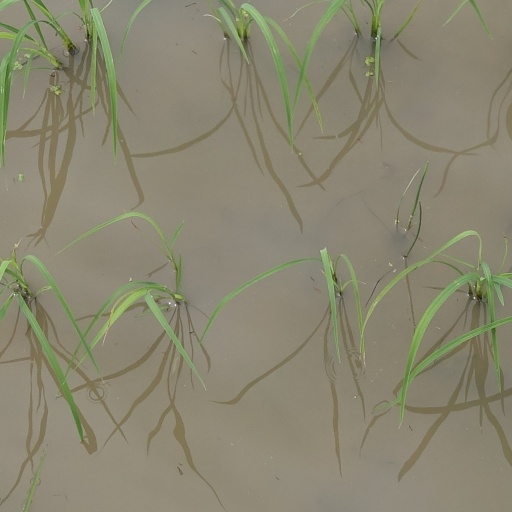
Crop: rice